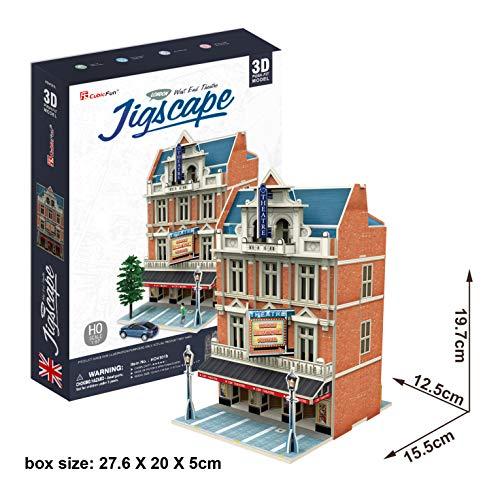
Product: Daron Worldwide Trading West End Theatre 55Piece 3D Puzzle
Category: Toys & Games | Puzzles | Brain Teasers
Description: Highly detailed replica of the West End Theatre in London.
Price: $19.99
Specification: ProductDimensions:4.9x6.1x7.7inches|ItemWeight:14.1ounces|ShippingWeight:14.4ounces(Viewshippingratesandpolicies)|DomesticShipping:ItemcanbeshippedwithinU.S.|InternationalShipping:ThisitemcanbeshippedtoselectcountriesoutsideoftheU.S.LearnMore|ASIN:B01IO3I4OI|Itemmodelnumber:CFHO4101H|Manufacturerrecommendedage:5yearsandup